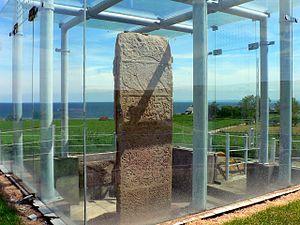
Les pierres pictes de Ross sont un ensemble de pierres travaillées par les Pictes, confédération de tribus présente dans le nord et le sud de l'Écosse de l'époque romaine au Xᵉ siècle. Un nombre important de ces pierres peut-être trouvé dans la région des Highlands de Ross, et en particulier dans la partie est, dite Easter Ross. La classification en classe et le nom des symboles sont ceux utilisés classiquement pour les Pierres Pictes.